Boeing 777

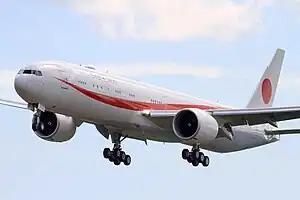
Aircraft takeoff. Side view of a twin-engine jet at takeoff with flaps and landing gear extended.

The initial 777-200 made its maiden flight on June 12, 1994, and was first delivered to United Airlines on May 15, 1995. With a 545,000 lb (247 t) MTOW and engines, it has a range of with 305 passenger seats in a three-class configuration. The -200 was primarily aimed at US domestic airlines, although several Asian carriers and British Airways have also operated the type. Nine different -200 customers have taken delivery of 88 aircraft, with 55 in airline service . The competing Airbus aircraft was the A330-300.